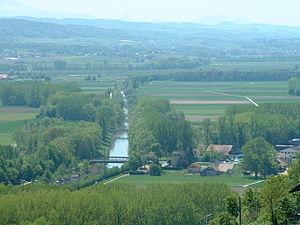
Plaine de la Broye, juste avant l'embouchure de celle-ci à Salavaux (sur la gauche).
La Broye est une région de Suisse morcelée entre les cantons de Vaud et de Fribourg. Cette région est arrosée par la rivière Broye. Elle est formée du district vaudois de la Broye-Vully, ainsi que du district de la Broye fribourgeois.
La Broye est une rivière coulant en Suisse. Mesurant 79 km de long, elle prend sa source dans les Préalpes fribourgeoises avant de rejoindre la Thielle dans le lac de Neuchâtel. Elle traverse les cantons de Fribourg et Vaud. La surface de son bassin hydrographique est de 850 km².